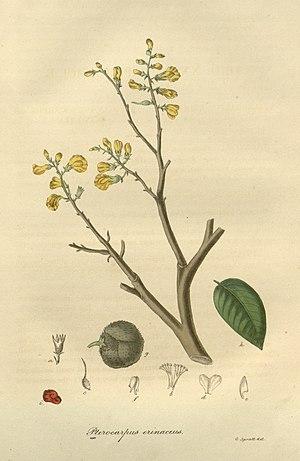
illustration botanique